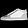
Label: Sneaker